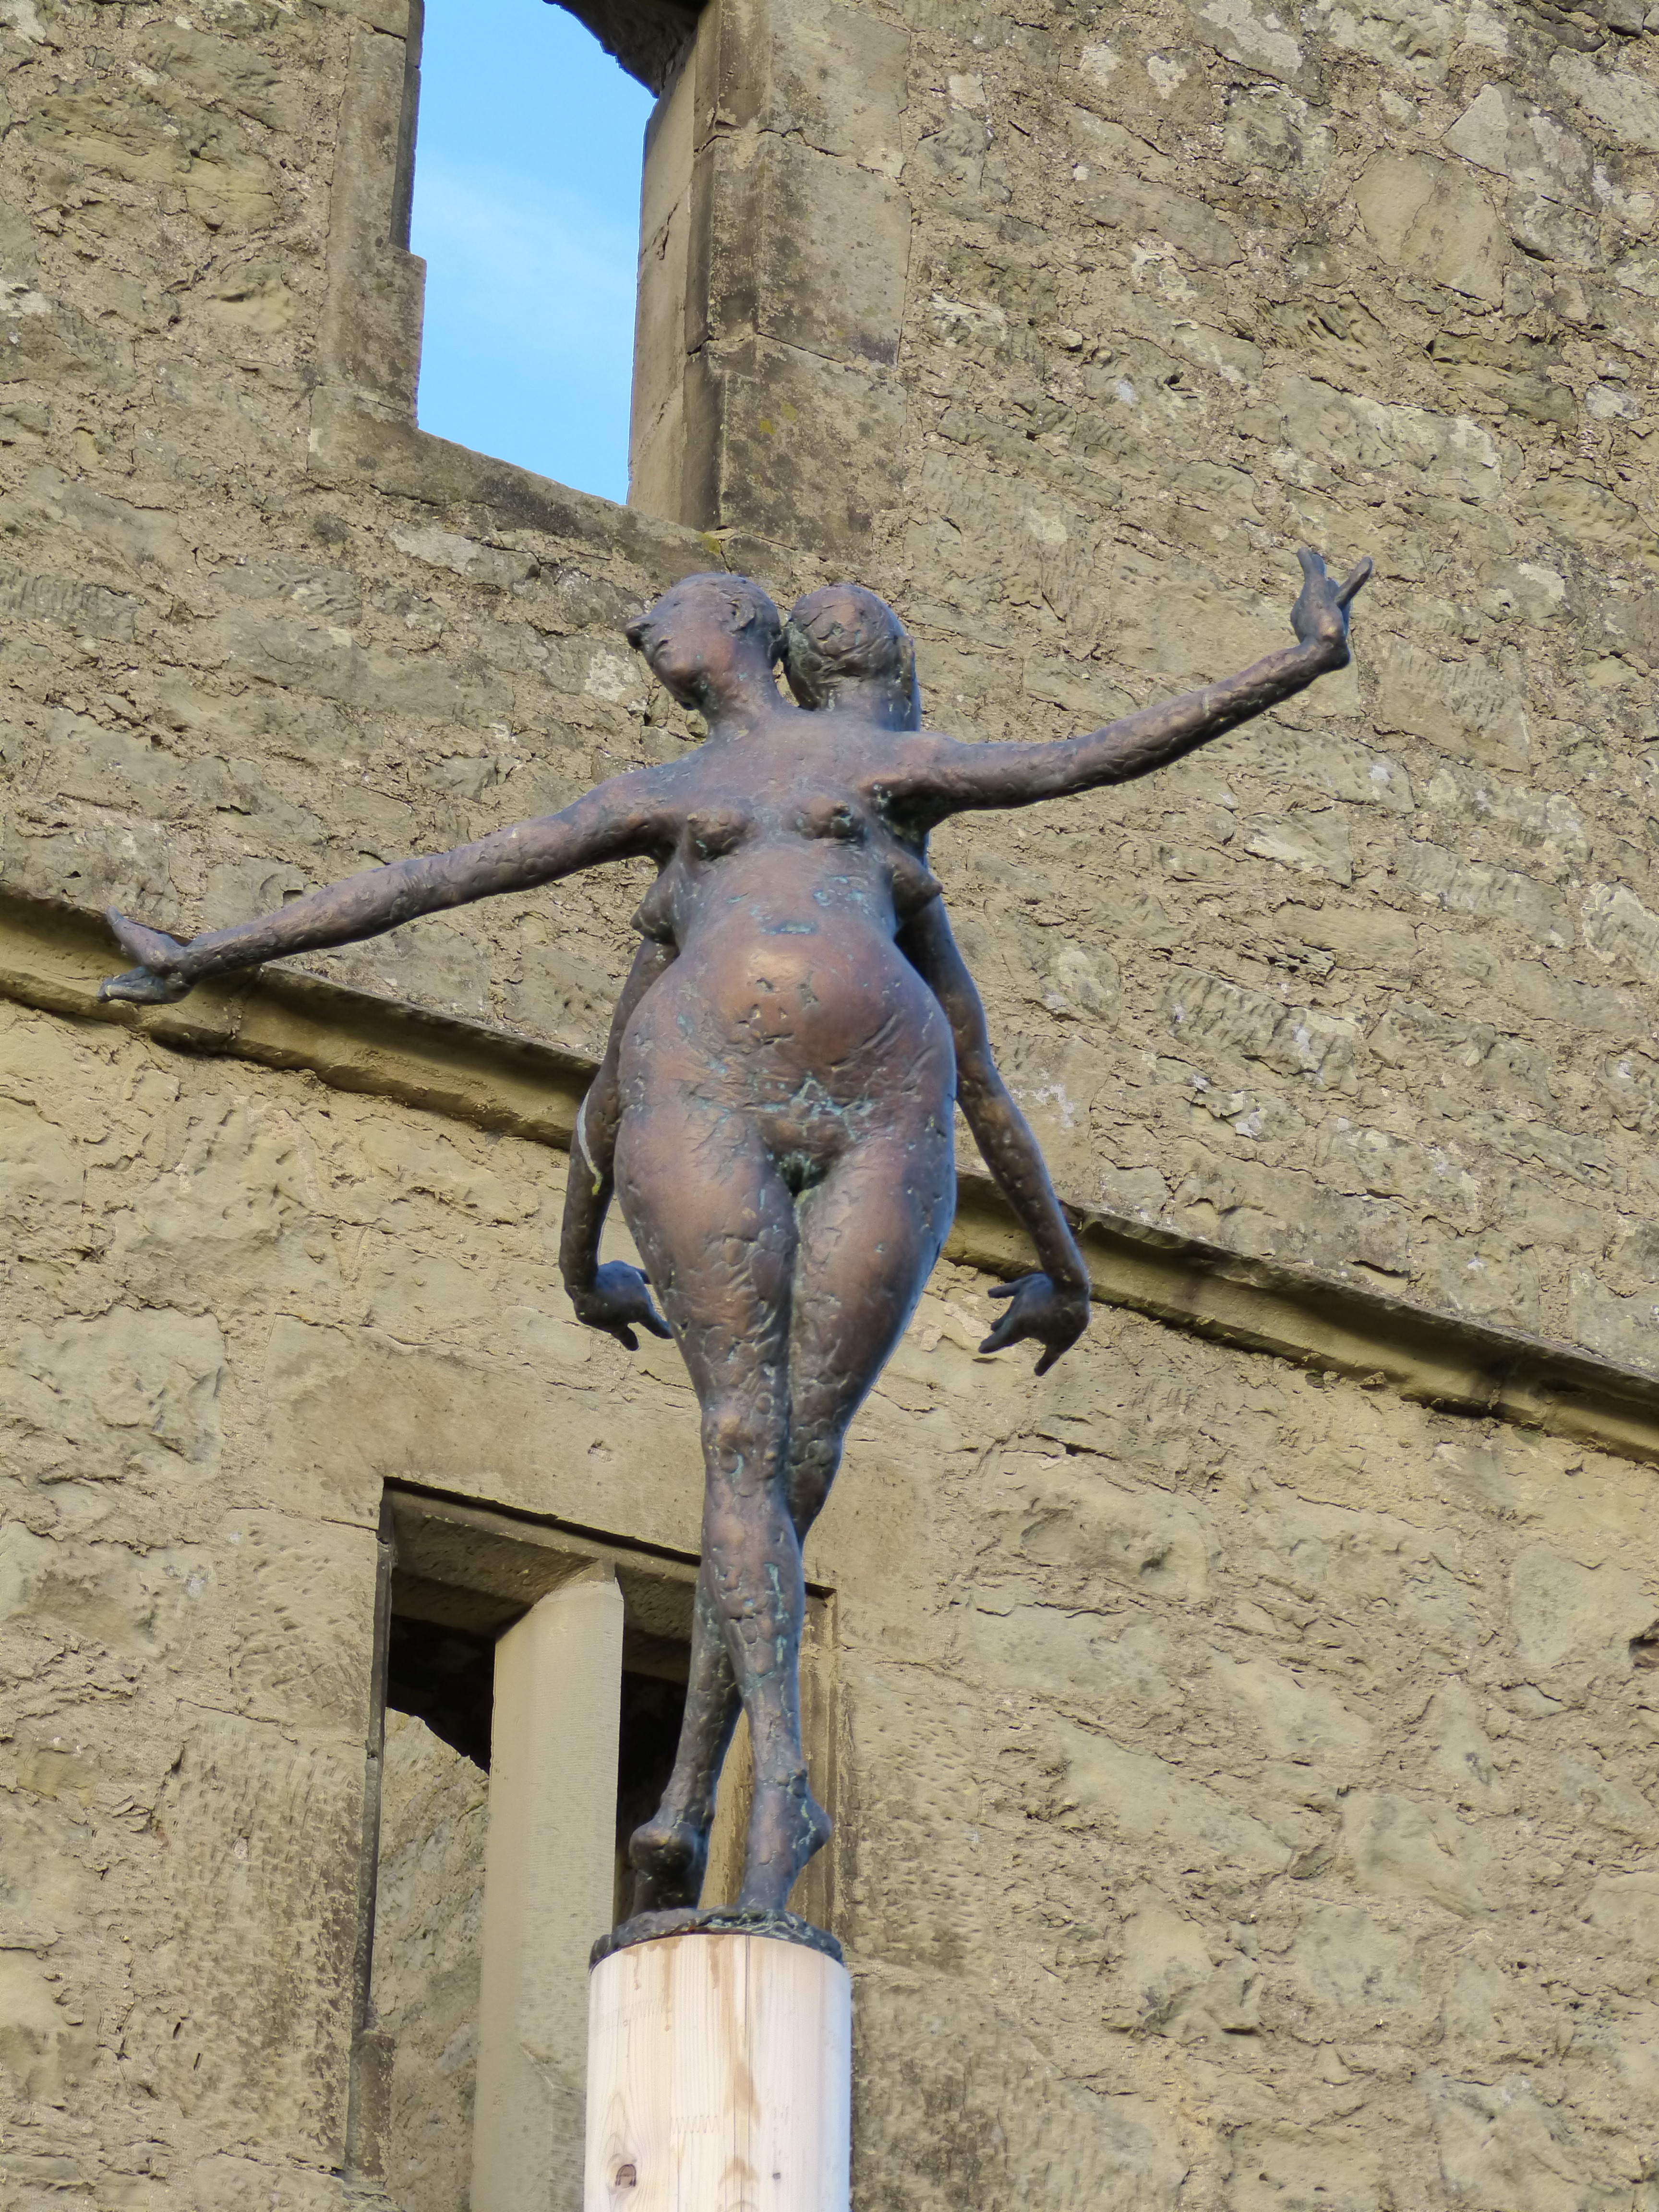
woman, monument, statue, gargoyle, sculpture, art, bronze, exhibition, act, ancient history